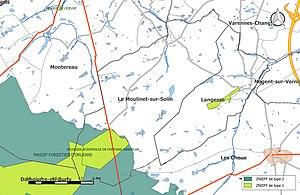
Carte des Zones naturelles d'intérêt écologique faunistique et Floristique (ZNIEFF) de la commune de fr:Le Moulinet-sur-Solin.
Le Moulinet-sur-Solin est une commune française située dans le département du Loiret en région Centre-Val de Loire.